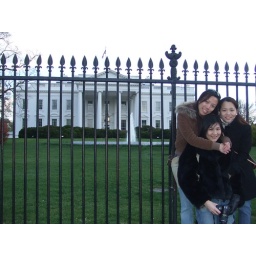
us 3 in front of the white house